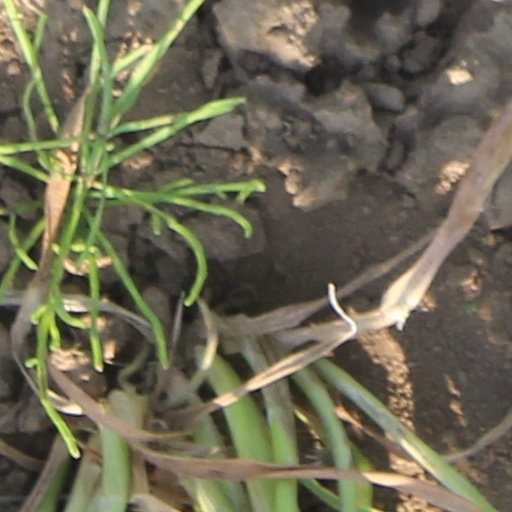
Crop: wheat